Kinetic energy

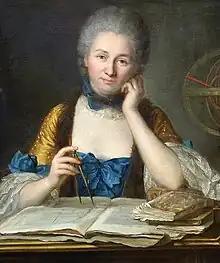
Émilie du Châtelet (1706–1749) was the first to publish the relation for kinetic energy formula_1, derived from the experimental observation of objects dropped into clay. (Portrait by Maurice Quentin de La Tour.)

In physics, the kinetic energy of an object is the form of energy that it possesses due to its motion.